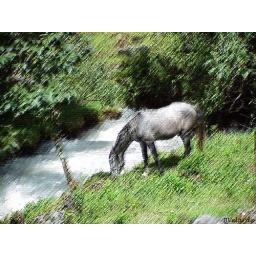
A horse drinking water in a small creek near the town of Acul in the Ixil Triangle in Guatemala.